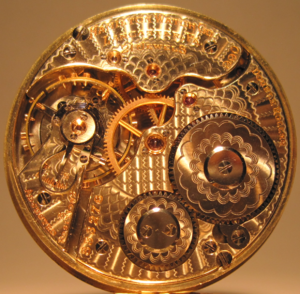
Mouvement de montre de gousset, modèle Hamilton 990, fabriqué vers 1910.
Hamilton est une entreprise d'horlogerie américaine fondée à la fin du XIXᵉ siècle qui fait désormais partie de Swatch Group.